Phoebe Palmer

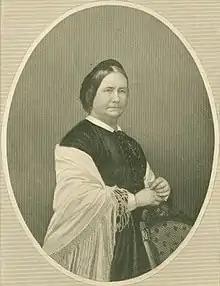
Phoebe Palmer

Phoebe Palmer (December 18, 1807 – November 2, 1874) was a Methodist evangelist and writer who promoted the doctrine of Christian perfection. She is considered one of the founders of the Holiness movement within Methodist Christianity.